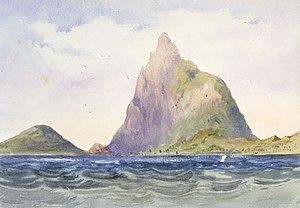
Sir William Fox KCMG, né le 20 janvier 1812 à South Shields en Angleterre et mort le 23 juin 1893 à Auckland en Nouvelle-Zélande, est un homme d'État néo-zélandais, quatre fois brièvement premier ministre. Il a joué un rôle significatif dans l'accès de la Nouvelle-Zélande à l'autonomie politique au sein de l'Empire britannique. Initialement favorable à une grande autonomie pour les provinces de Nouvelle-Zélande face au gouvernement central, il participe dans les années 1860 à la confiscation massive de terres maori, avant de lancer avec son ministre des Finances Julius Vogel une politique tout aussi massive d'immigration et de grands travaux publics. Il a laissé l'image paradoxale d'un homme souvent plus actif et heureux sur les bancs de l'opposition qu'à la tête du gouvernement, et d'un premier ministre peut-être mieux connu aujourd'hui pour ses peintures de la jeune colonie que pour son héritage politique. Il est fait chevalier de l'ordre de Saint-Michel et Saint-Georges en 1879, peu avant sa retraite politique.